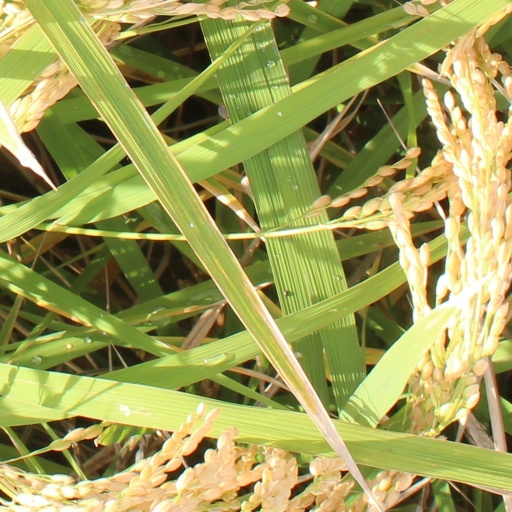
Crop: rice